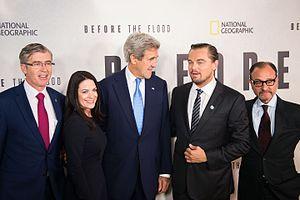
Leonardo DiCaprio [ˈliːoʊnɚdoʊ dɪˈkæprioʊ], né le 11 novembre 1974 à Los Angeles, est un acteur, scénariste et producteur de cinéma américain.
La Fondation Leonardo DiCaprio est une fondation américaine humaniste philanthropique écologiste, de soutien au développement durable mondial. Elle a été créée en 1998 par l'acteur américain Leonardo DiCaprio et des membres de sa famille, nommé Messager de la paix en 2014 pour la lutte contre le réchauffement climatique de l'Organisation des Nations unies.